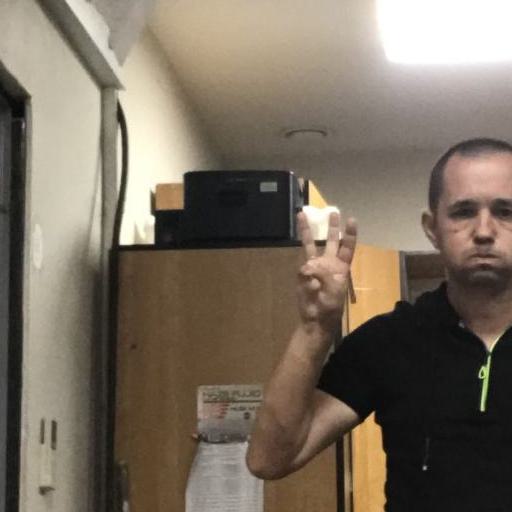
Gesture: three